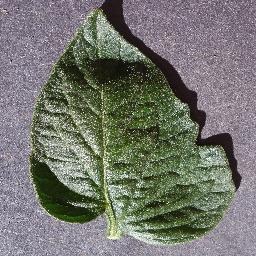
Label: Tomato___healthy